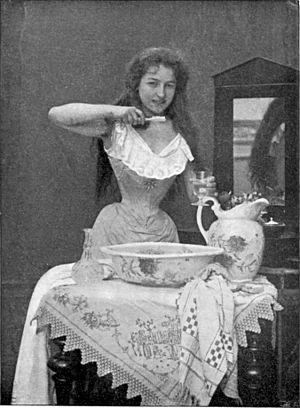
Le brossage des dents est le frottement d'une brosse à dents contre plusieurs dents. Il a pour but le maintien de dents saines et d'un parodonte sain par l'élimination de la principale cause de pathologie dentaire : la plaque dentaire.